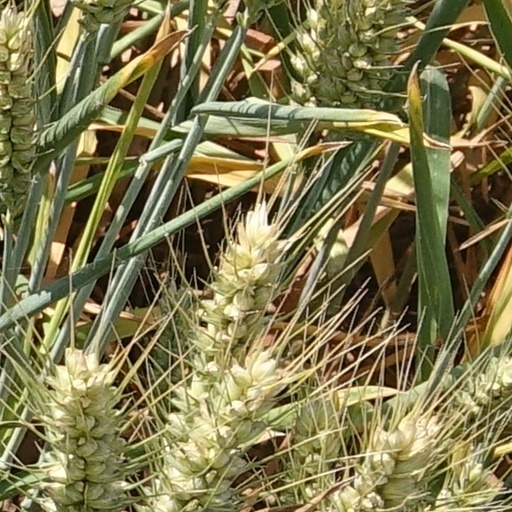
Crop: wheat